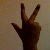
The image shows a hand gesture representing the number 3 in Indian Sign Language.